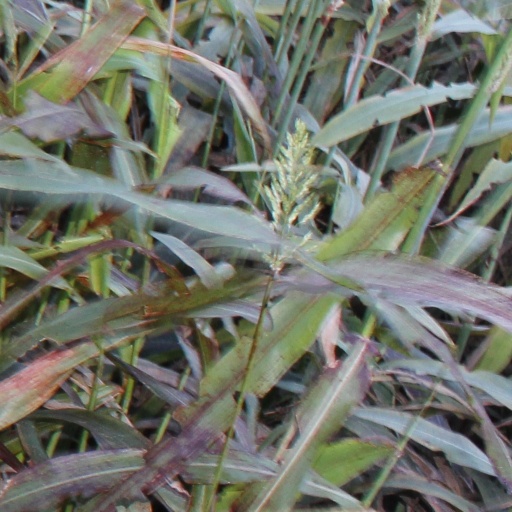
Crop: sorghum